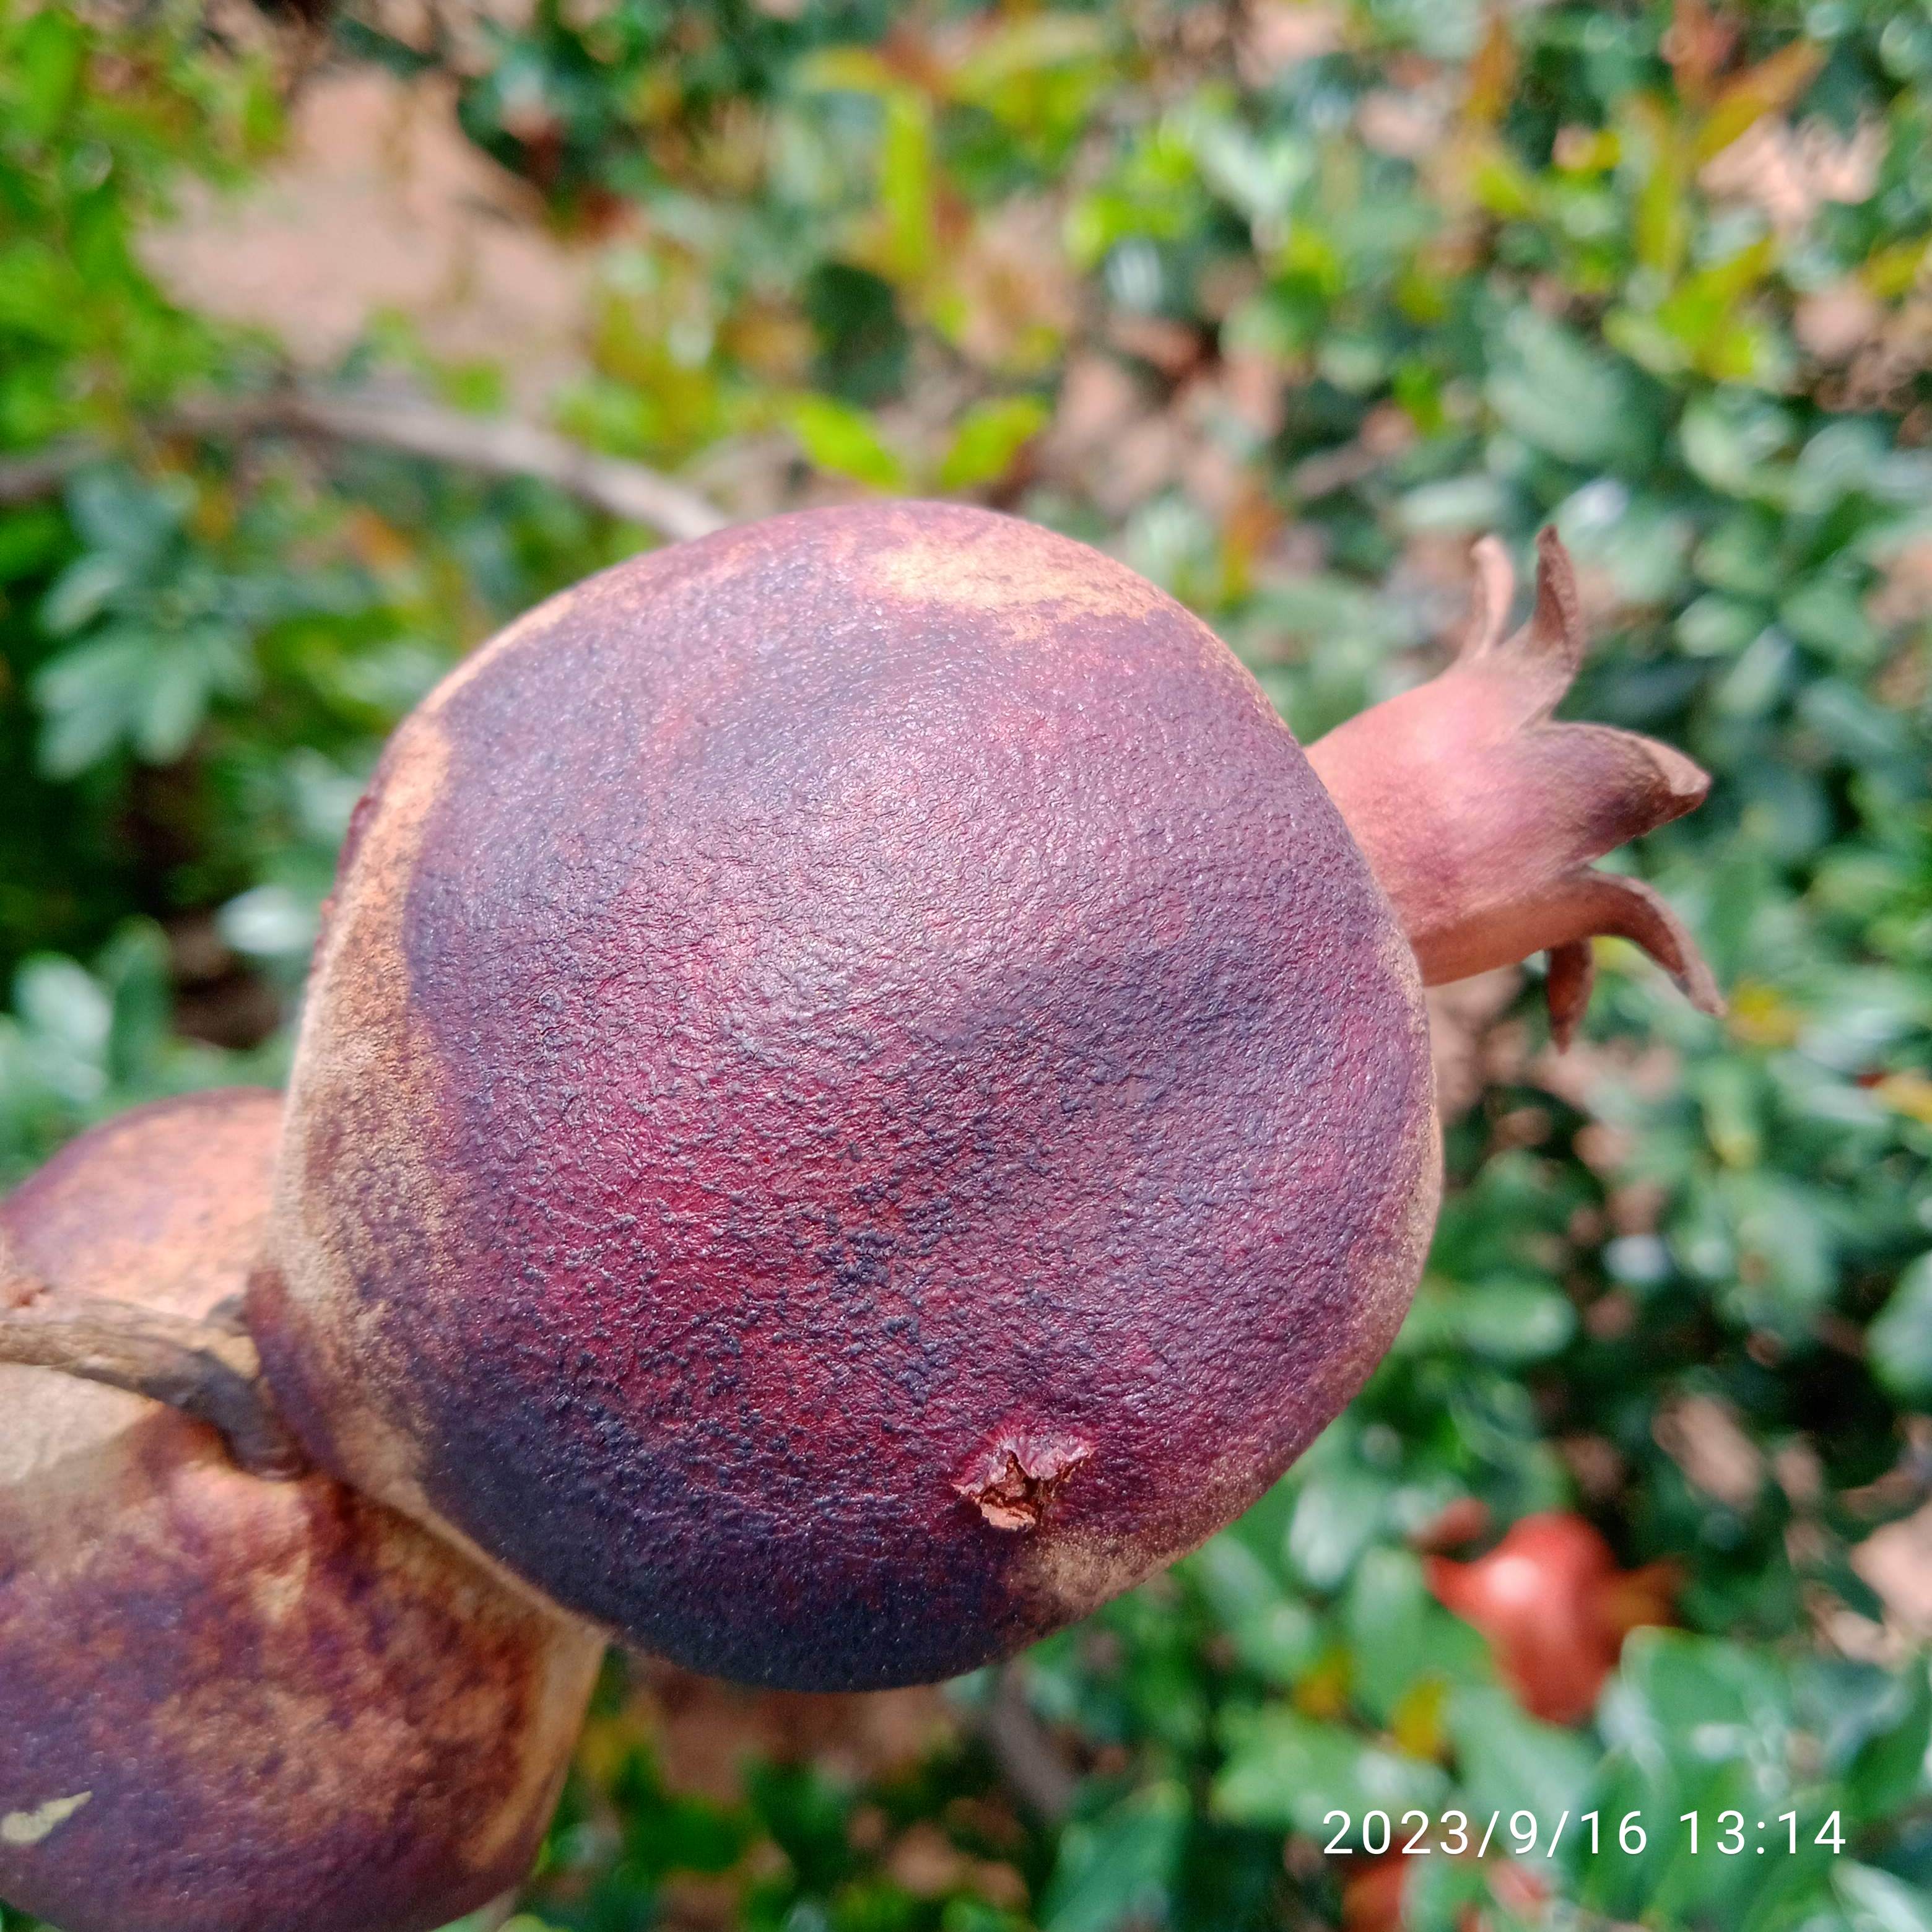
Label: Alternaria